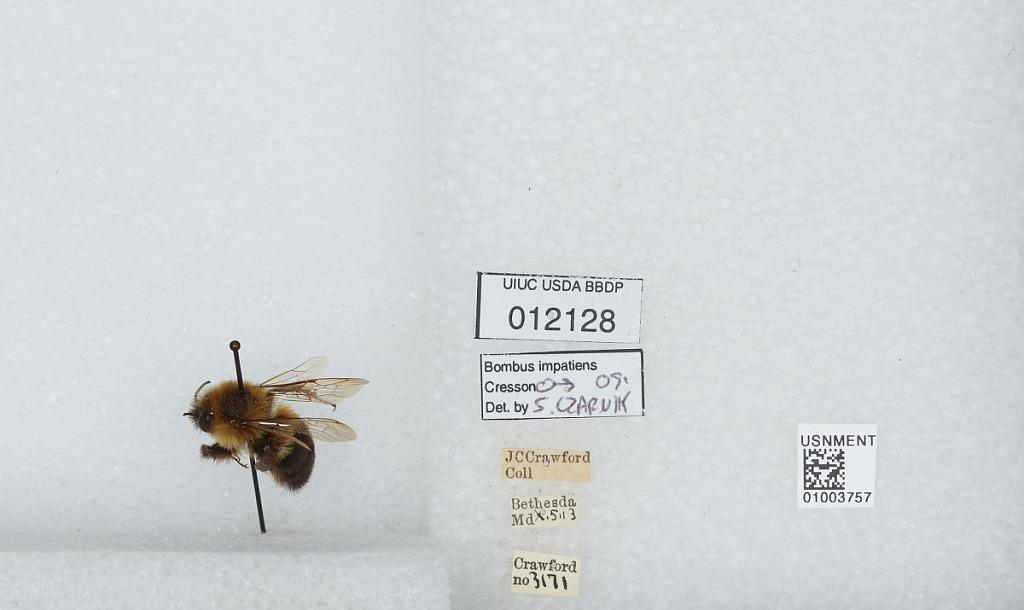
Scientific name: Bombus (Pyrobombus) impatiens Cresson
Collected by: J. Crawford
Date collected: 1913-10-5
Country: United States
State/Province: Maryland
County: Montgomery
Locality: Bethesda
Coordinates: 38.9847, -77.1131
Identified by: Czarnik, S.